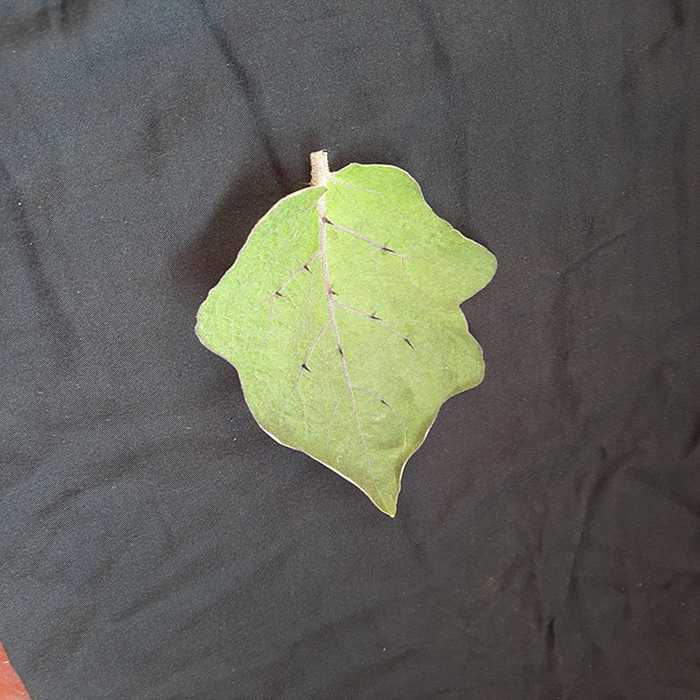
Plant: Eggplant
Label: Eggplant fresh leaf